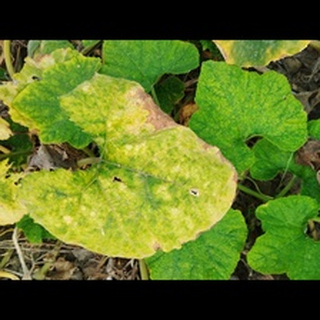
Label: pumpkin_mosaic_disease